Robert Cawdrey

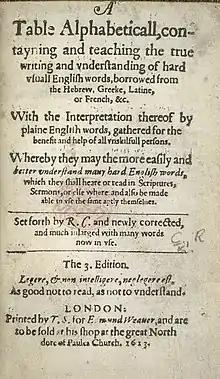
"Table Alphabeticall" title page (3rd edition)

Robert Cawdrey (ca. 1538 – after 1604) was an English clergyman who produced one of the first dictionaries of the English language, the "Table Alphabeticall", in 1604.